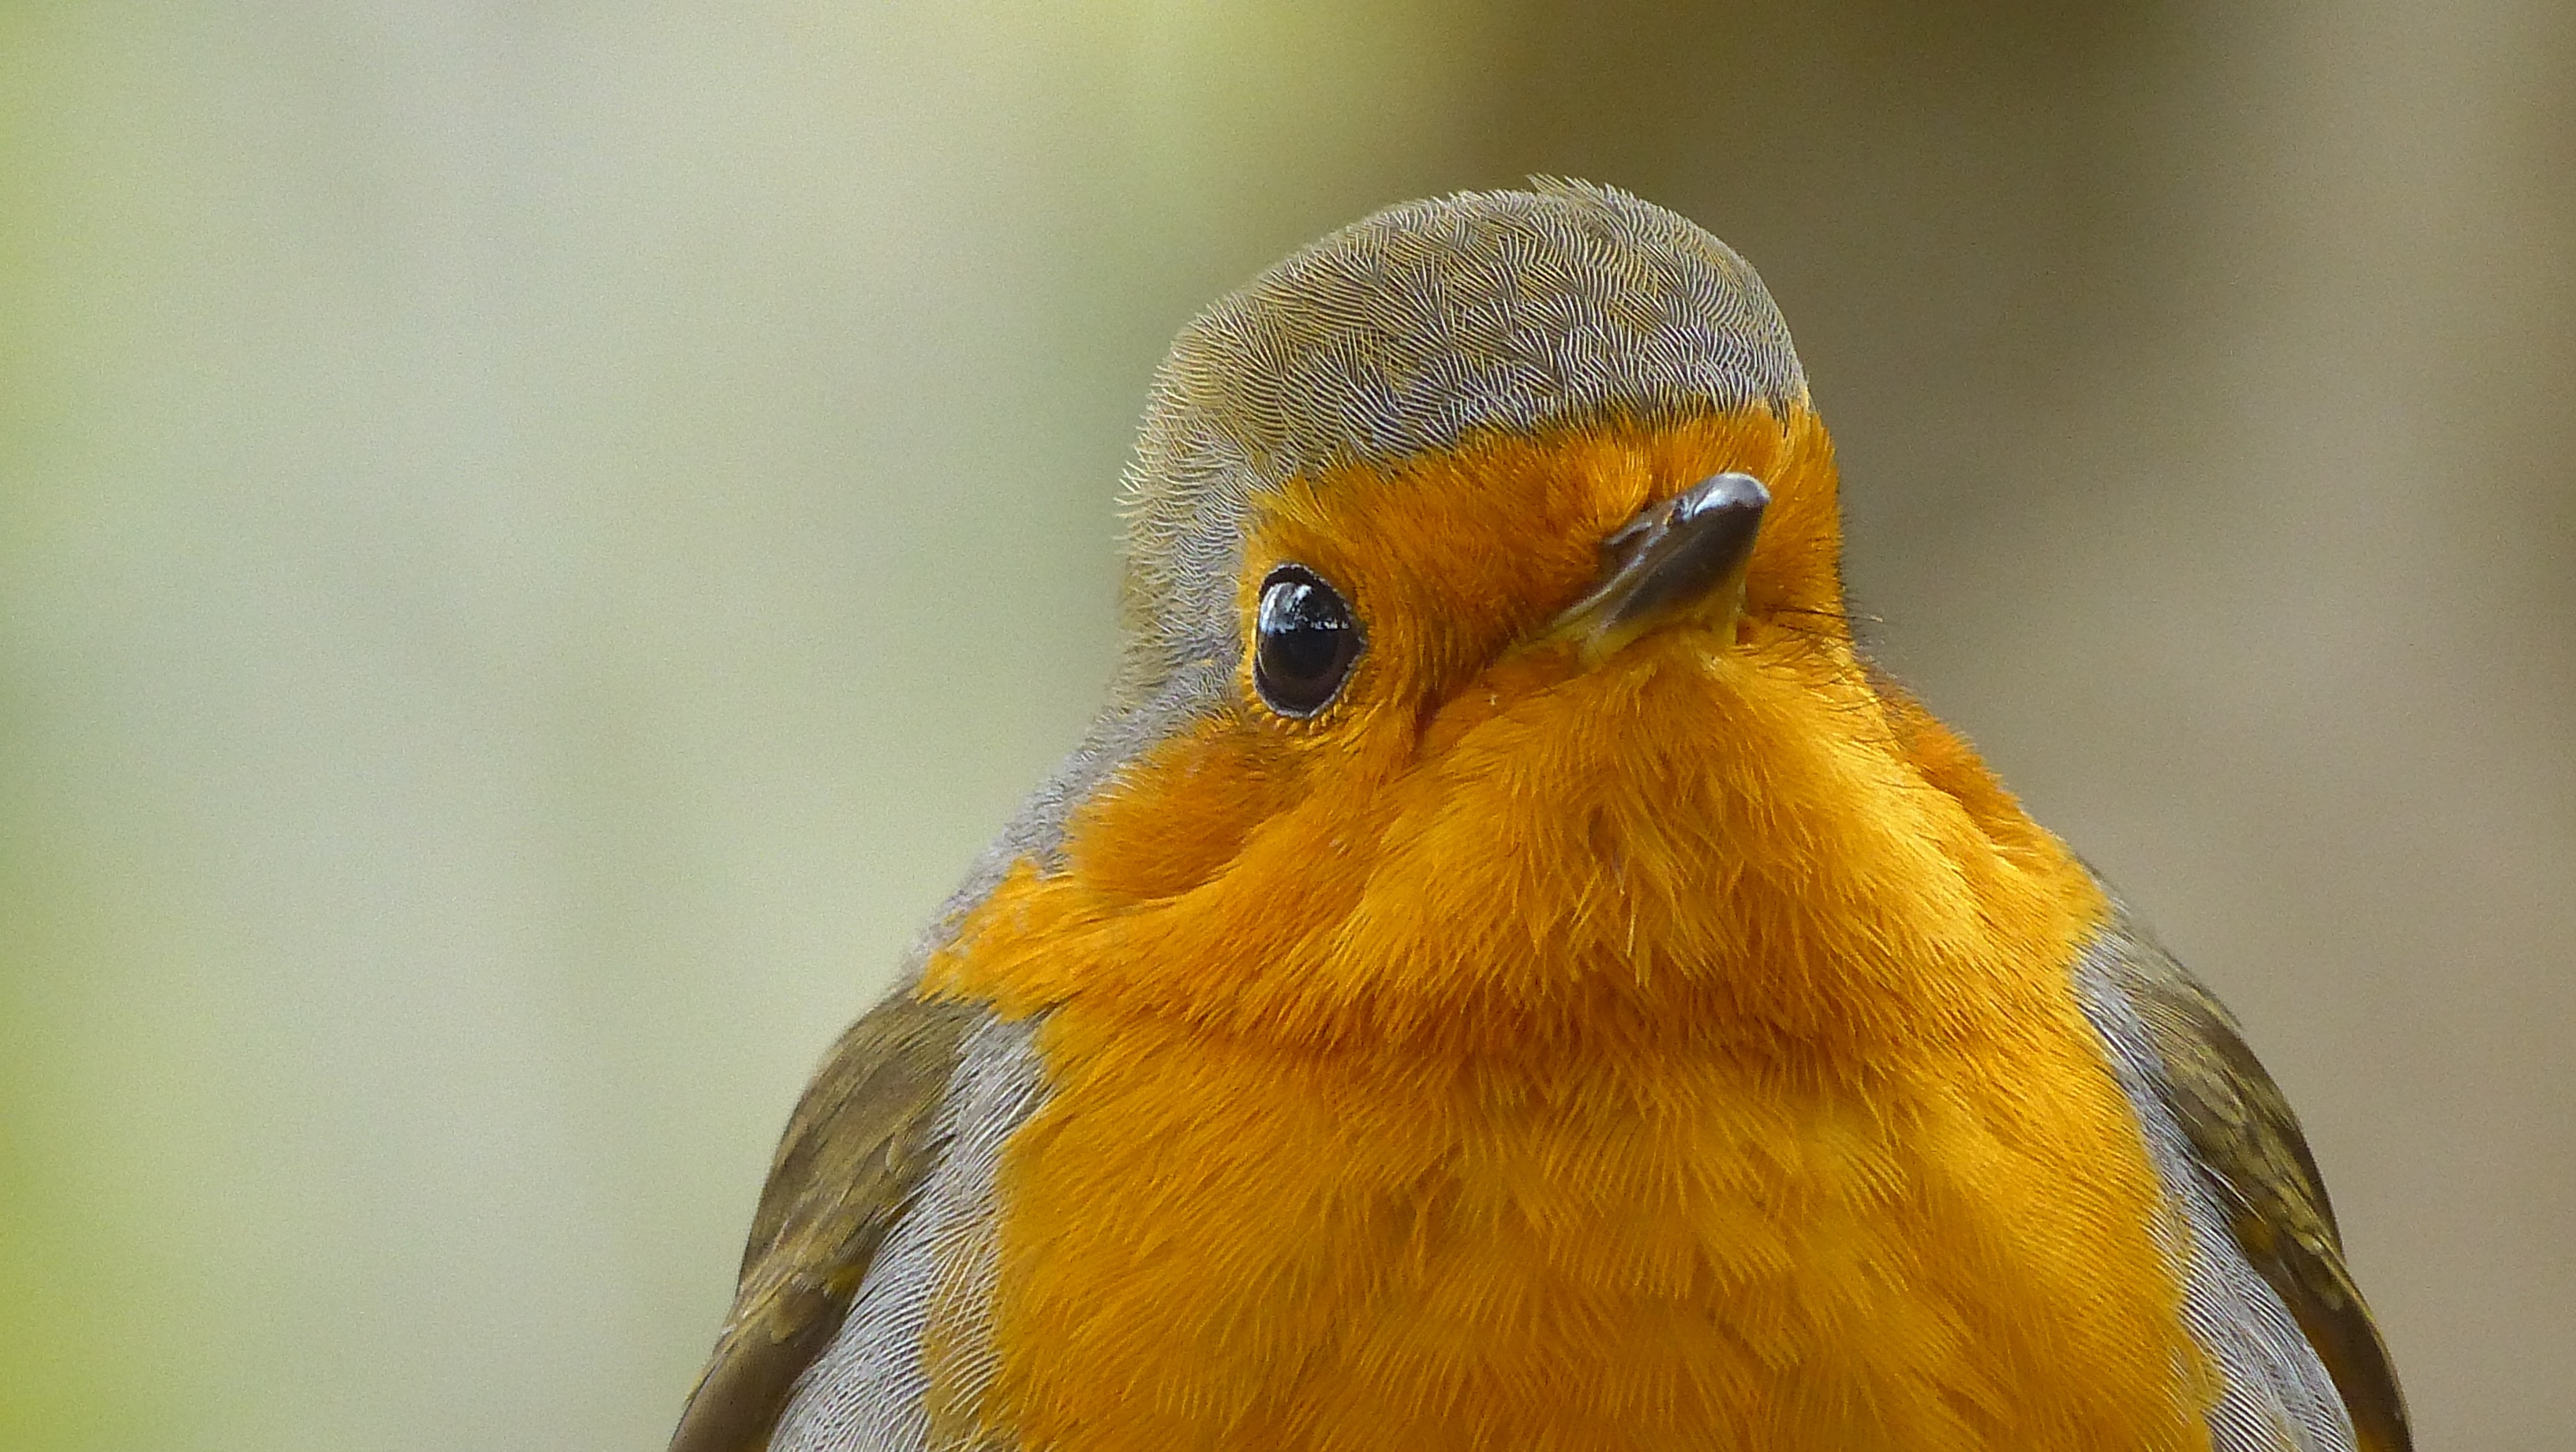
nature, bird, wildlife, beak, yellow, robin, fauna, close up, birds, vertebrate, finch, old world flycatcher, perching bird, european robin